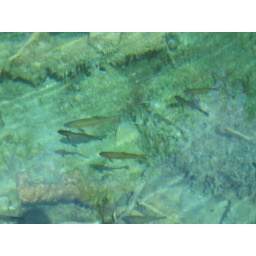
fish in hanging lake at glenwood canyon